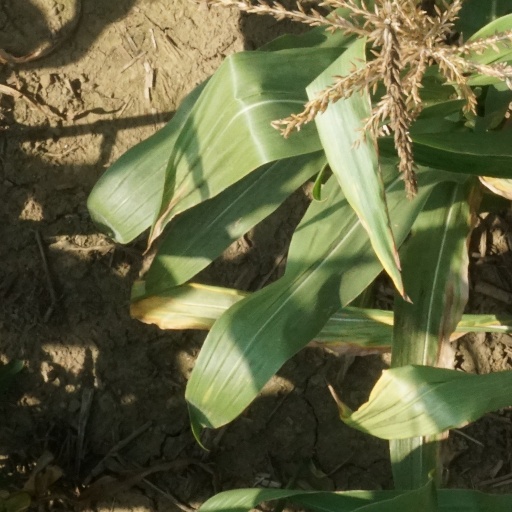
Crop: maize; corn